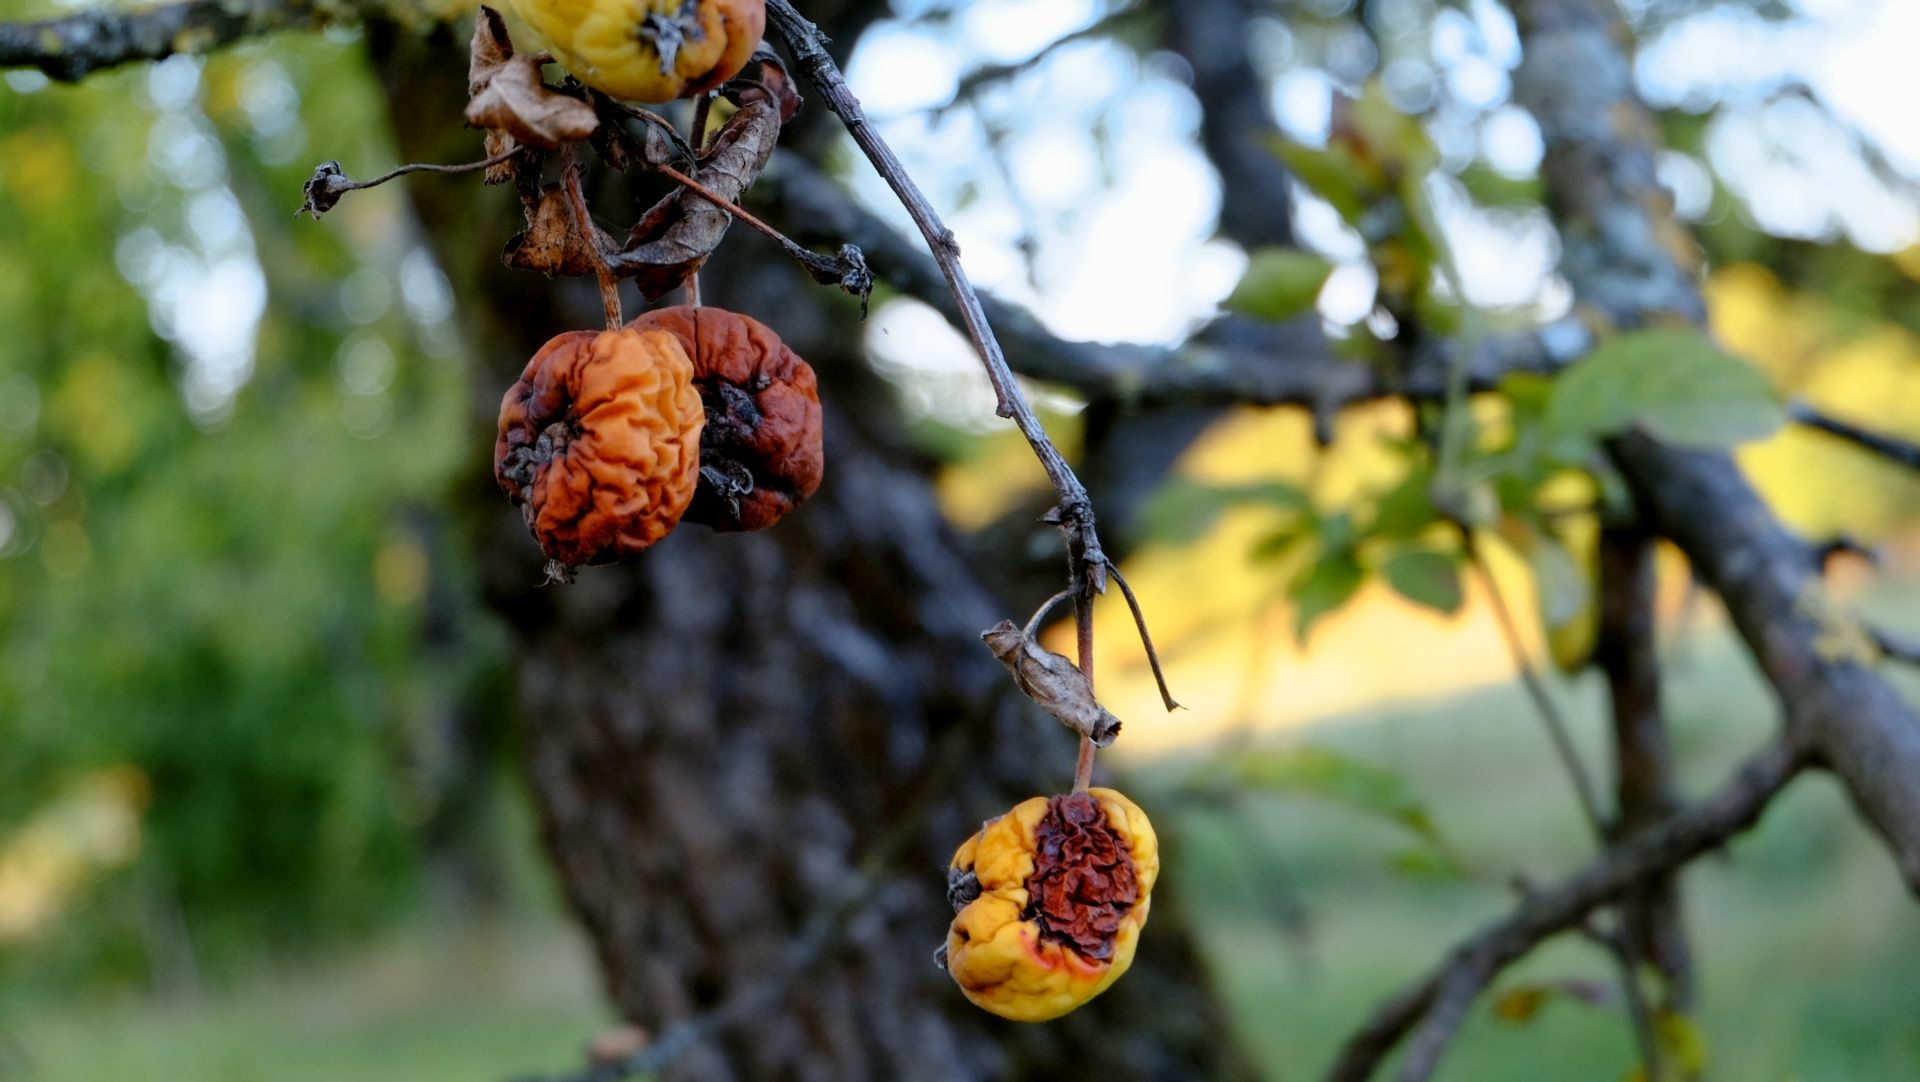
apple, tree, nature, branch, blossom, plant, fruit, leaf, fall, flower, wildlife, food, spring, produce, insect, autumn, botany, flora, season, fauna, macro photography, disease, fruit rot